Describe the emotion expressed in this image:  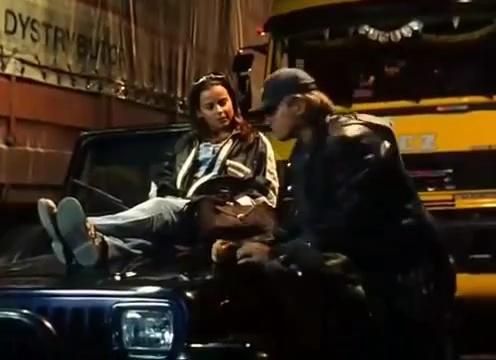
This person displays Fear, valence and arousal with high intensity.